Classification of distal radius fractures

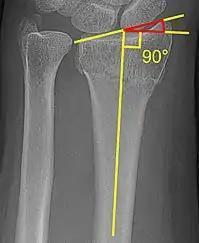
Fracture with a decreased radial inclination (about 15°).

The angle normally has volar tilt of 11° to 12°. The most common fracture pattern usually demonstrates malalignment of this angle and collapse in a dorsal direction. A dorsal tilt of 0° (11° - 12° deviation from normal anatomic position) causes a substantial risk of developing pain and impaired function. After closed reduction, a residual dorsal tilt of a maximum of 5° (16° - 17° deviation) is regarded as the maximal residual angle for a satisfactory result.